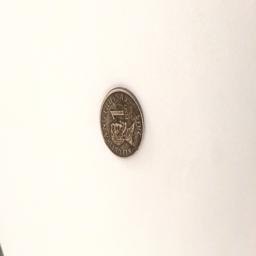
Label: 1_Old_Front